Felbridge

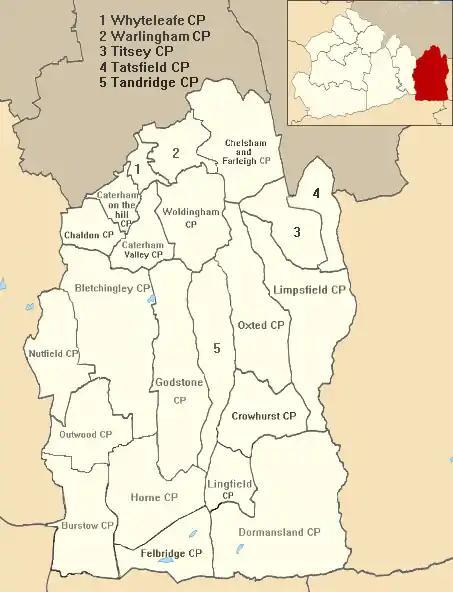
Map showing the position of Felbridge (Civil Parish) in Tandridge

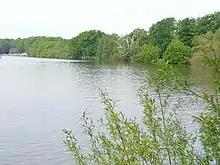
Hedgecourt Lake

Felbridge is centred south of Oxted, south of London and ESE of Surrey's county town, Guildford. It occupies less than one eighth of its district in the extreme mid-south. The east of the village is often referred to as Felcourt.